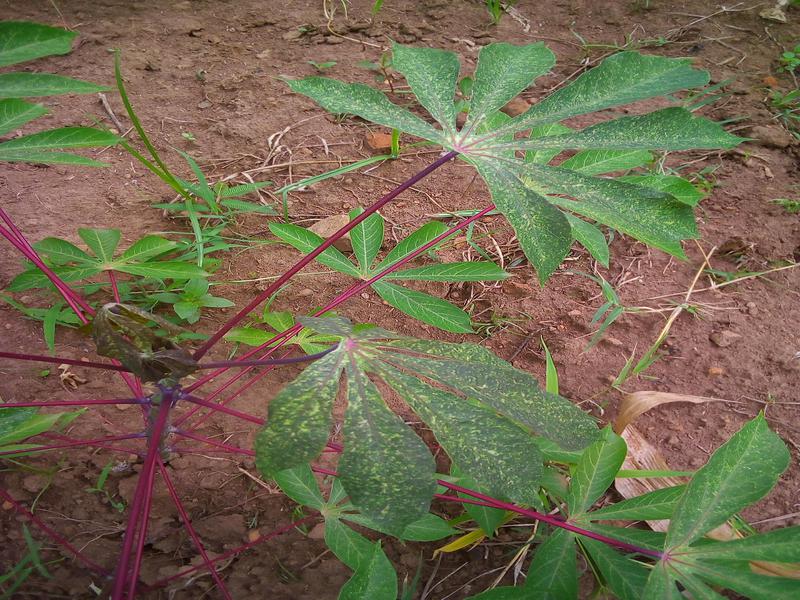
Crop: cassava
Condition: green_mottle